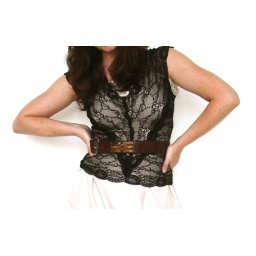
black lace shirt over Bitten dress